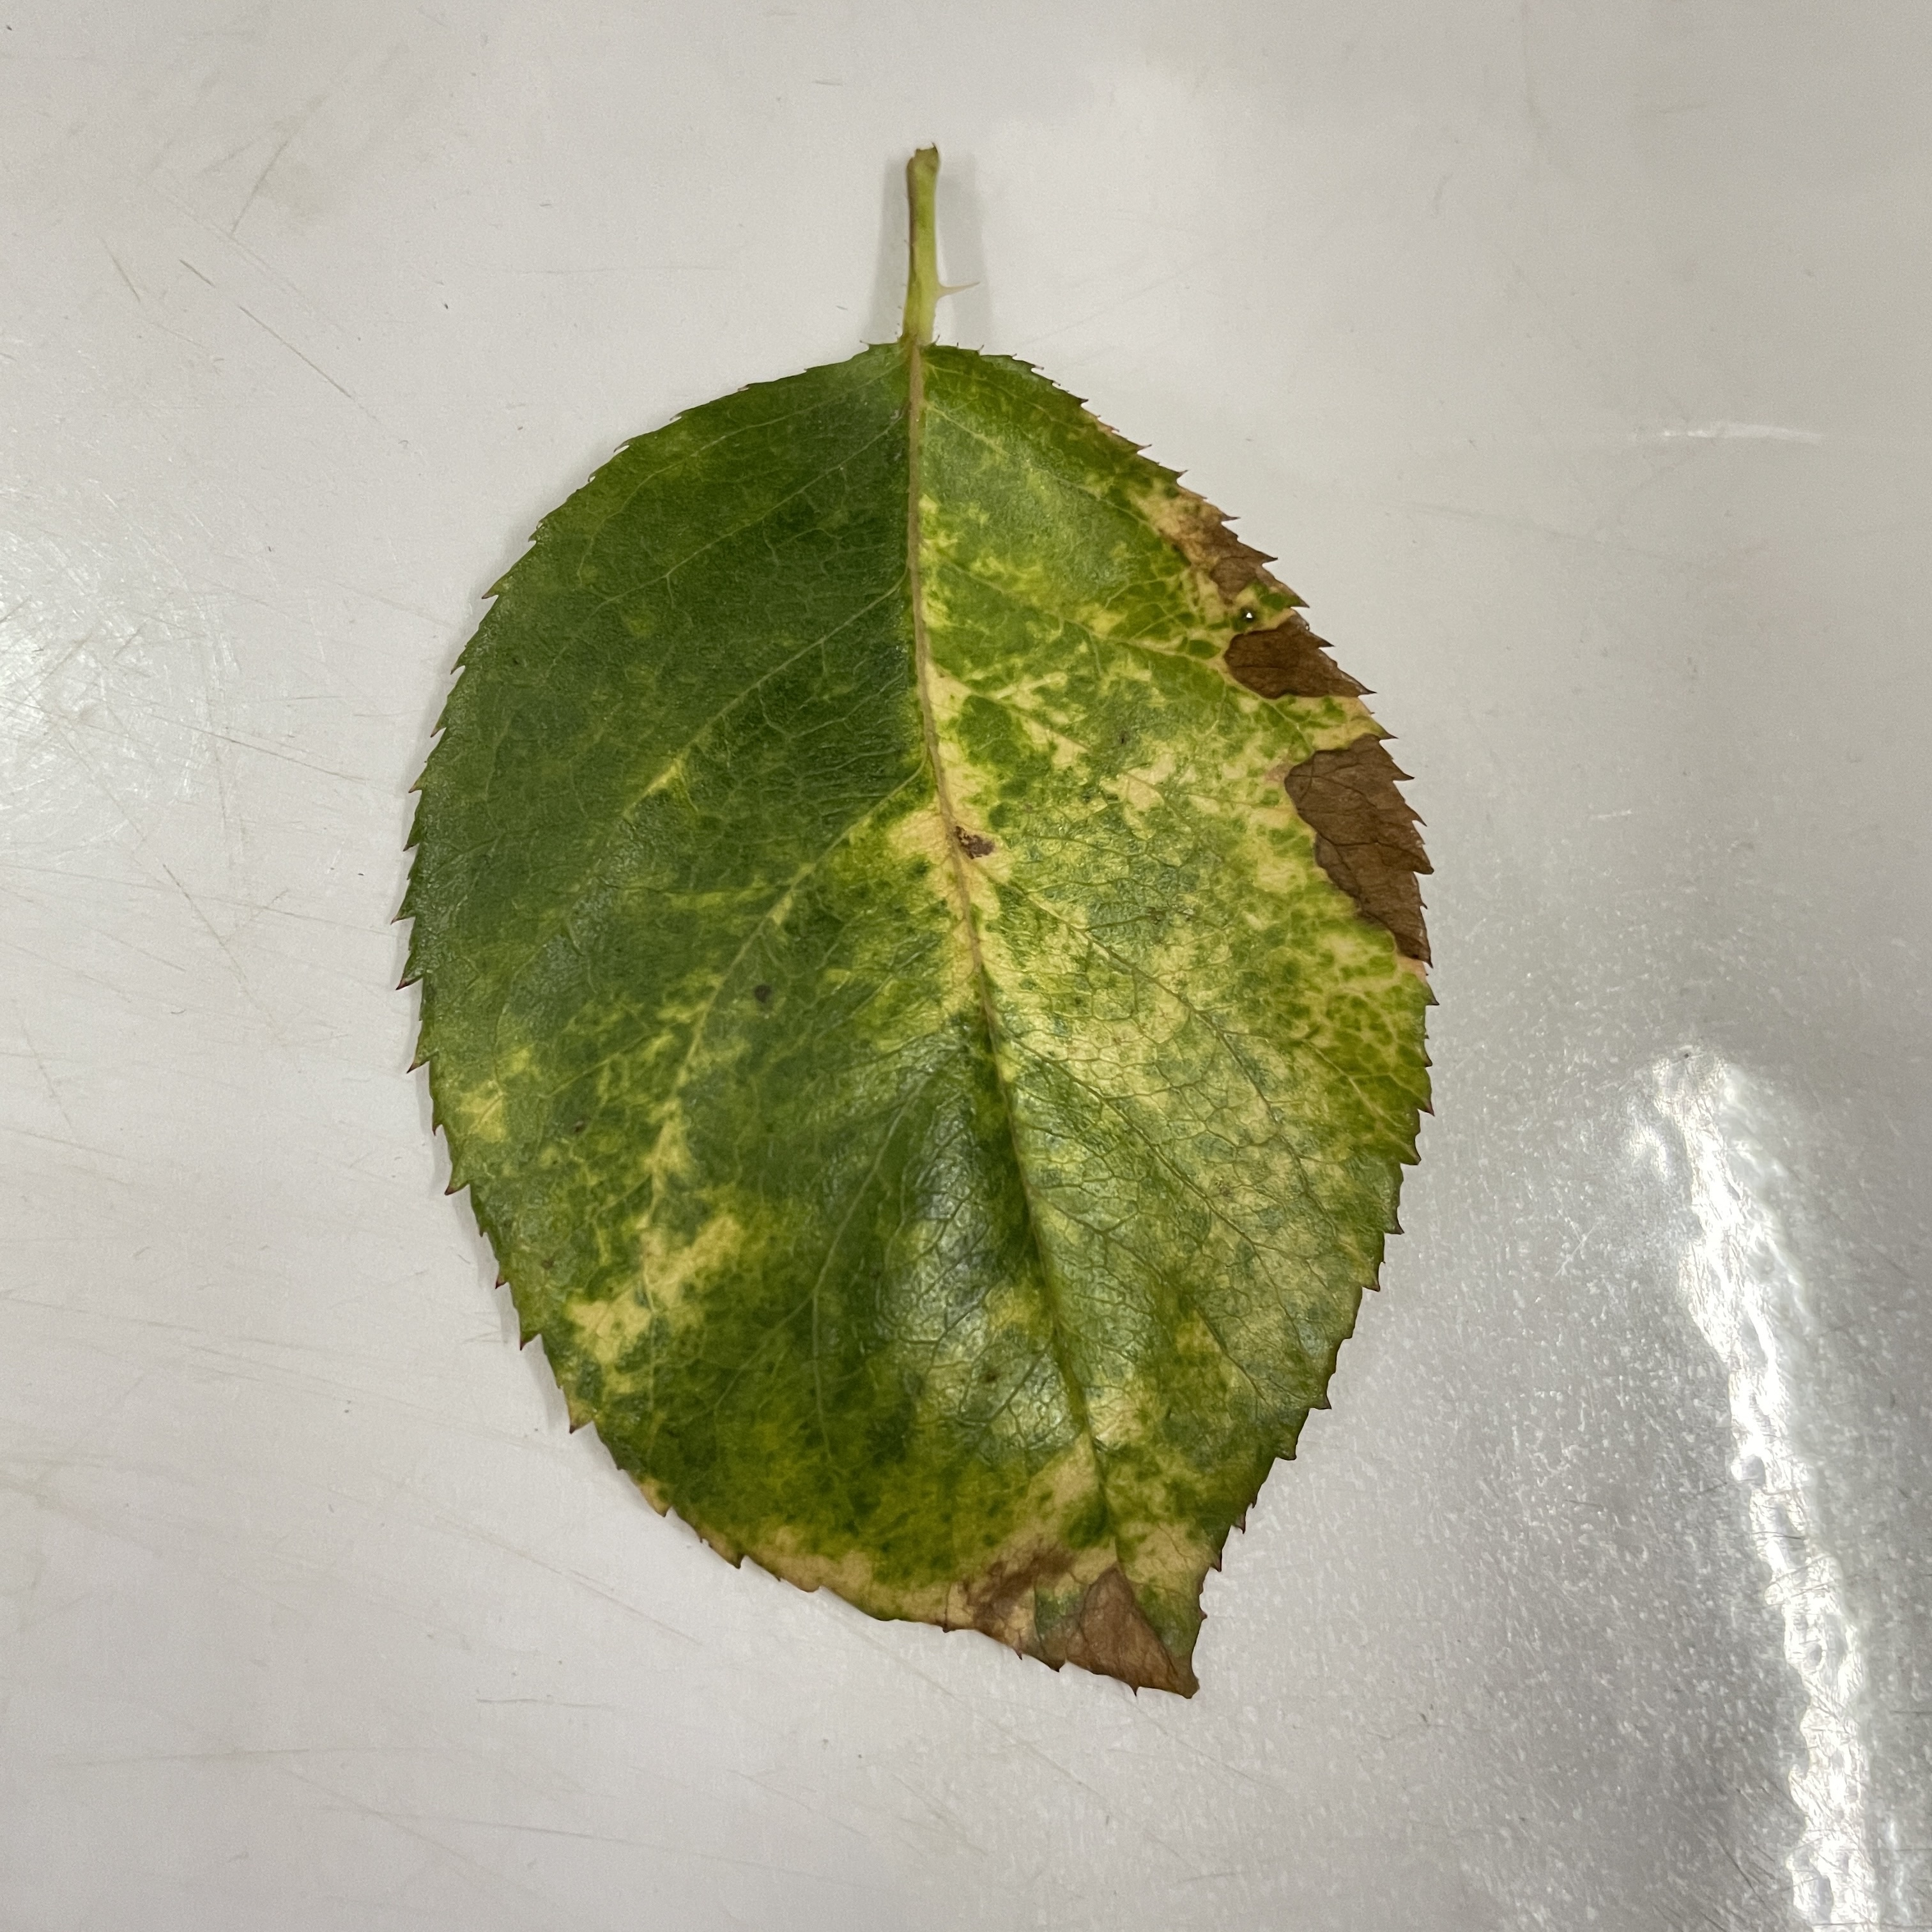
Label: Black Spot